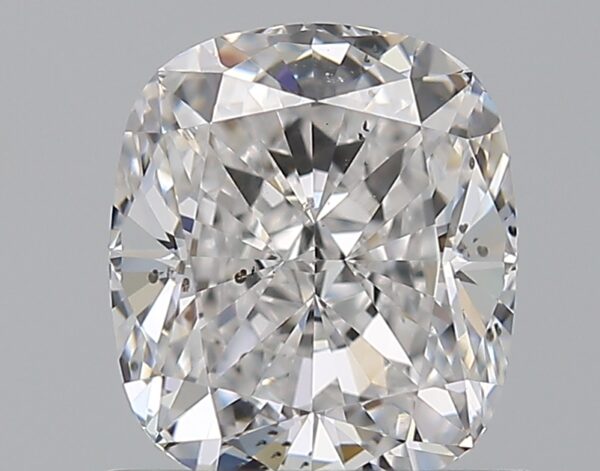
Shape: cushion
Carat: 1.02
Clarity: SI1
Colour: D
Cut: EX
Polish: EX
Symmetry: EX
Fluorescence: M
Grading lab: GIA
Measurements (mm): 6.27 x 5.44 x 3.62